Mylapore

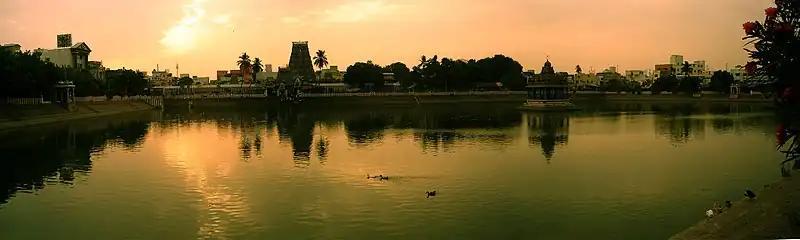
Kapaleeshwarar Temple water tank during a sunset

Mylapore is located a few kilometres to the south of the British-built Chennai city. The neighborhood is bordered by Triplicane in the north, Royapettah in the northwest, Alwarpet in the west, and Mandaveli in the south. The Bay of Bengal coast is in the east of Mylapore. It extends for around 4 km from north to south and 2 km from east to west.